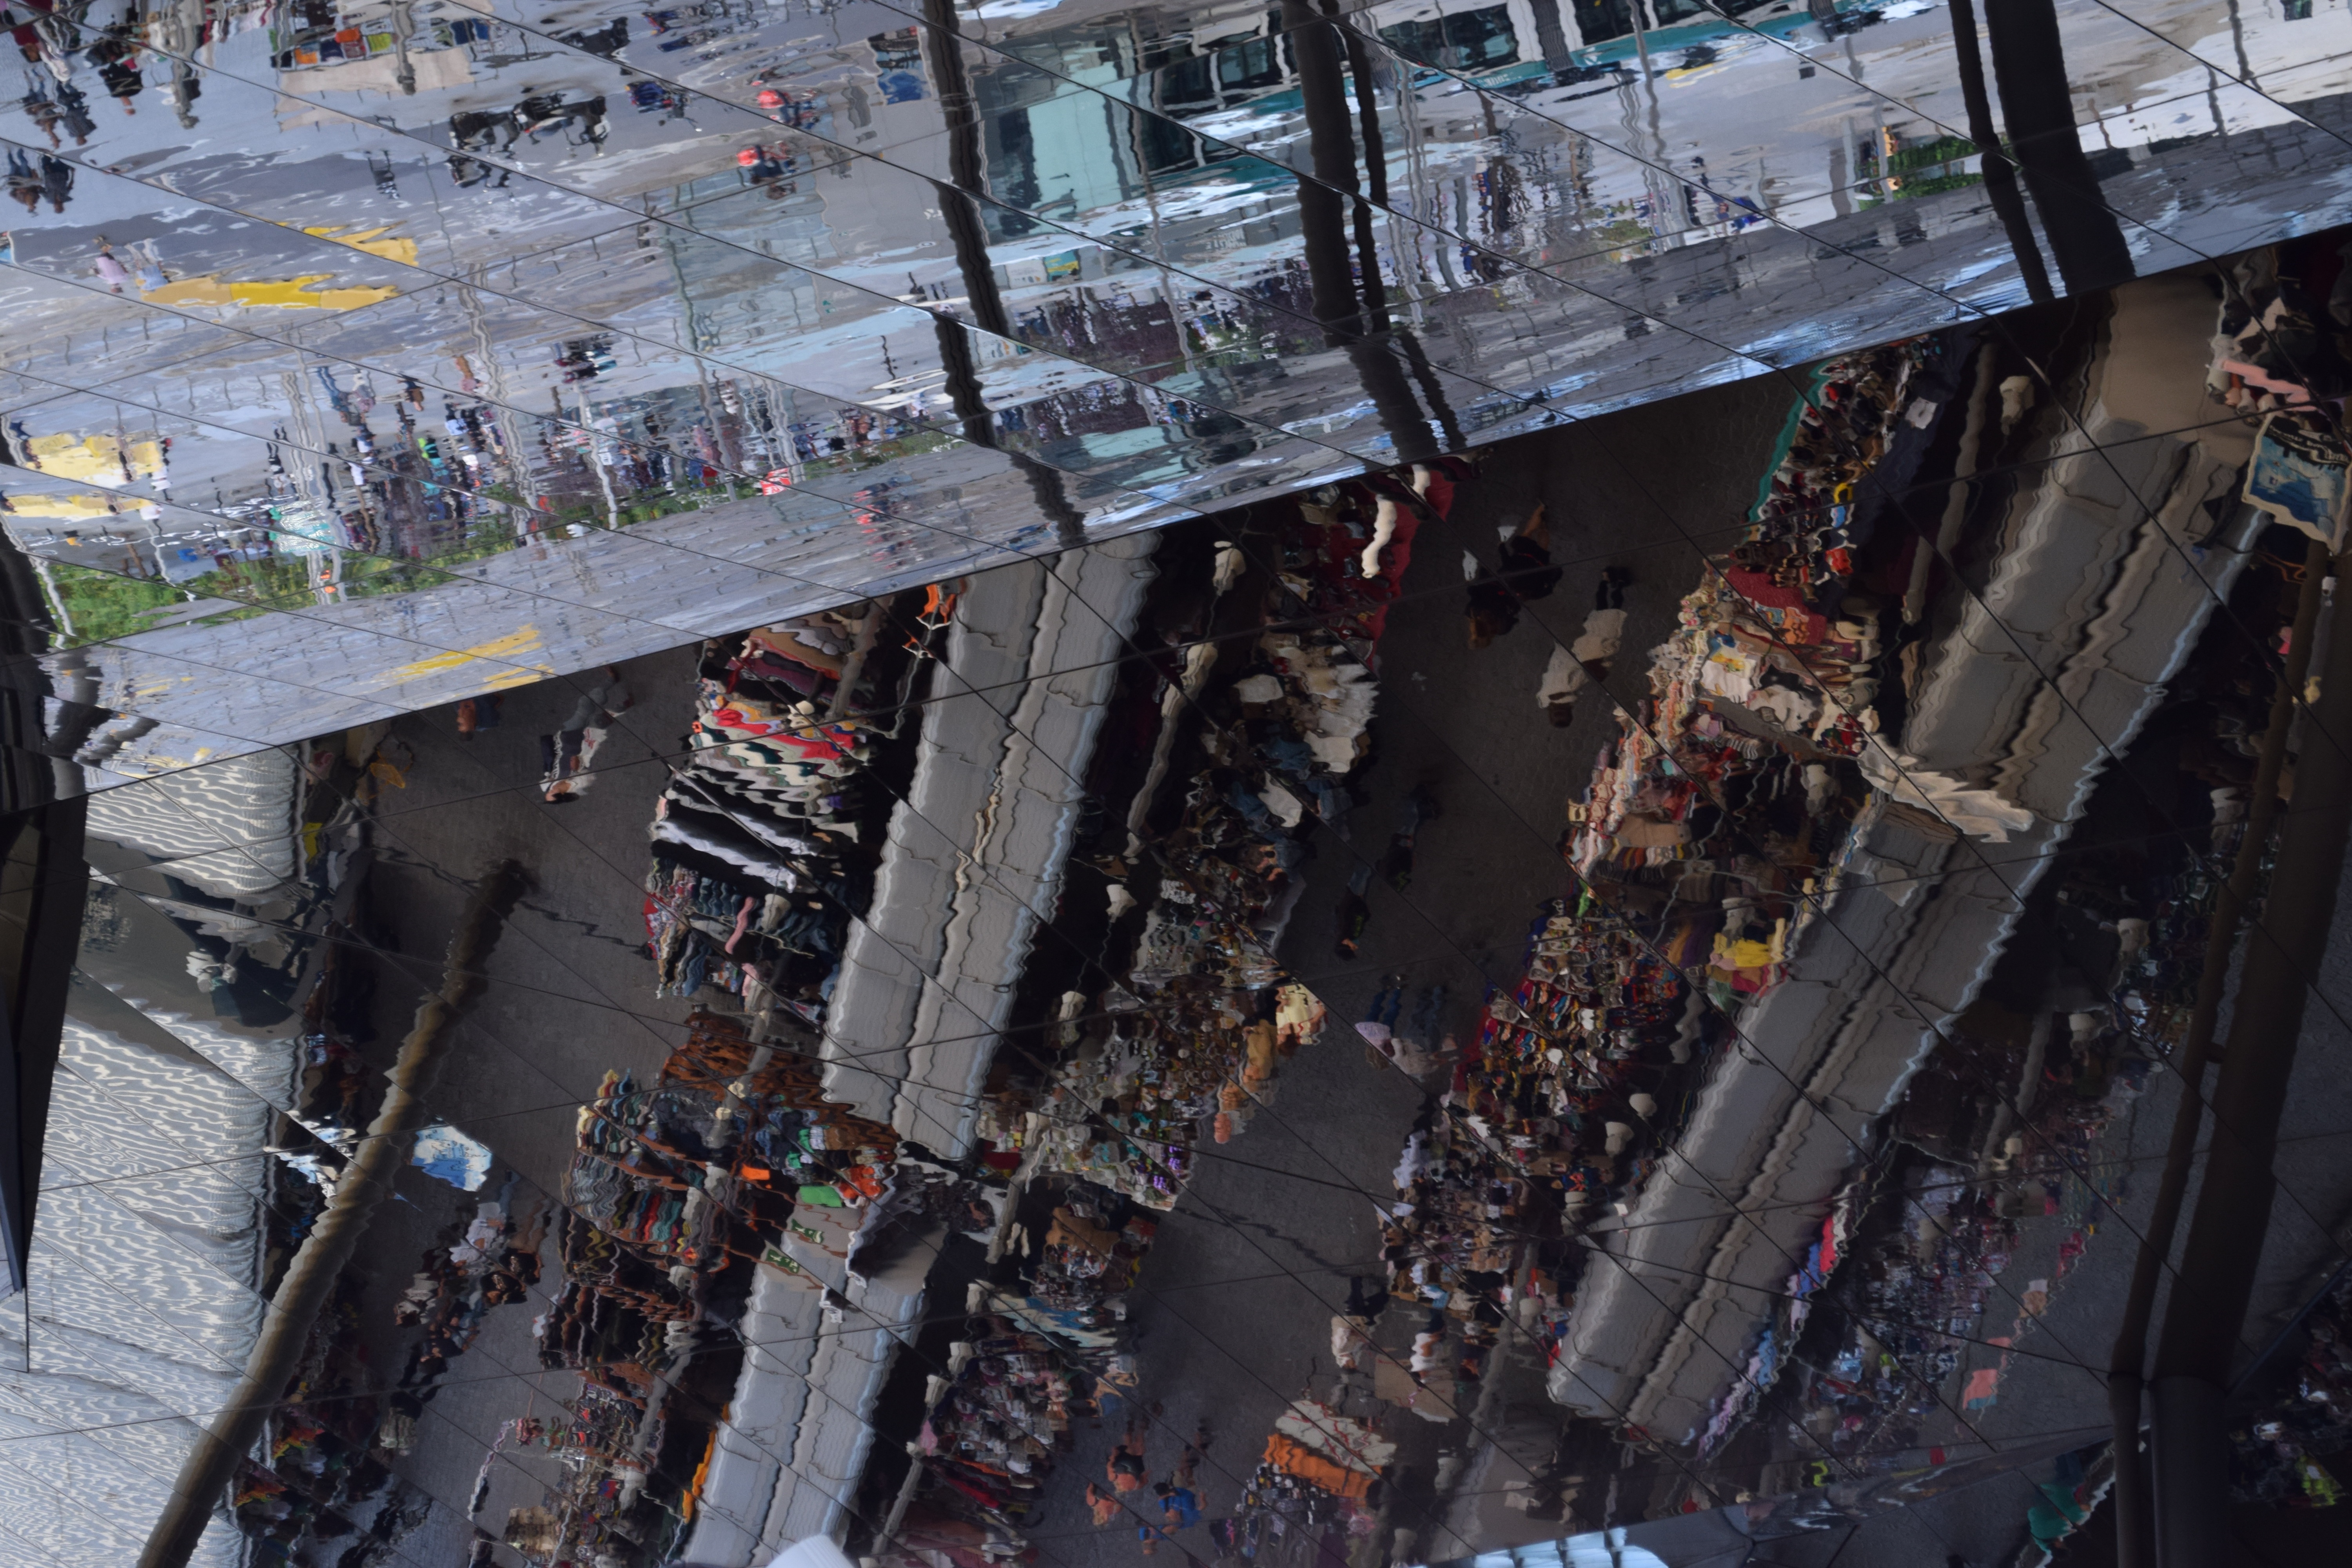
city, skyscraper, crowd, metropolis, screenshot, aerial photography, urban area